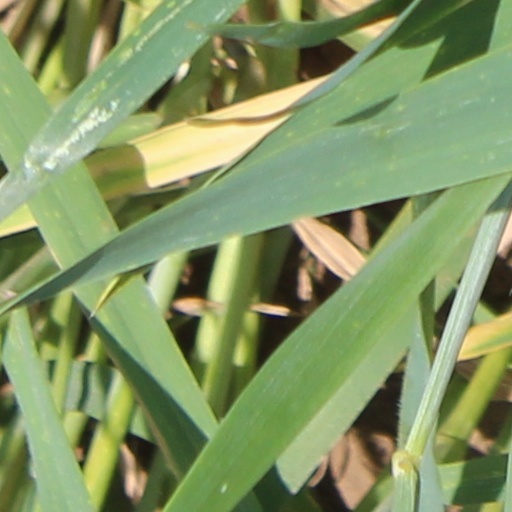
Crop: wheat